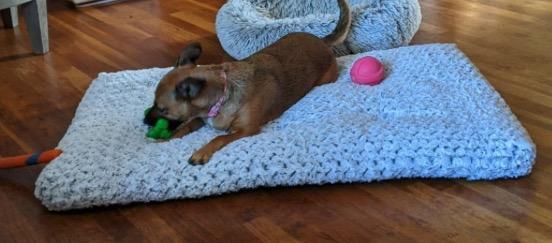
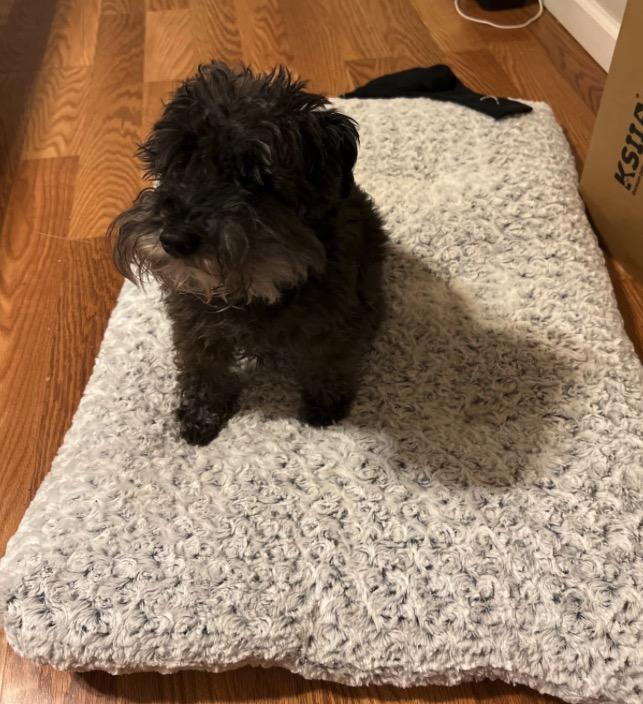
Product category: misc
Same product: yes